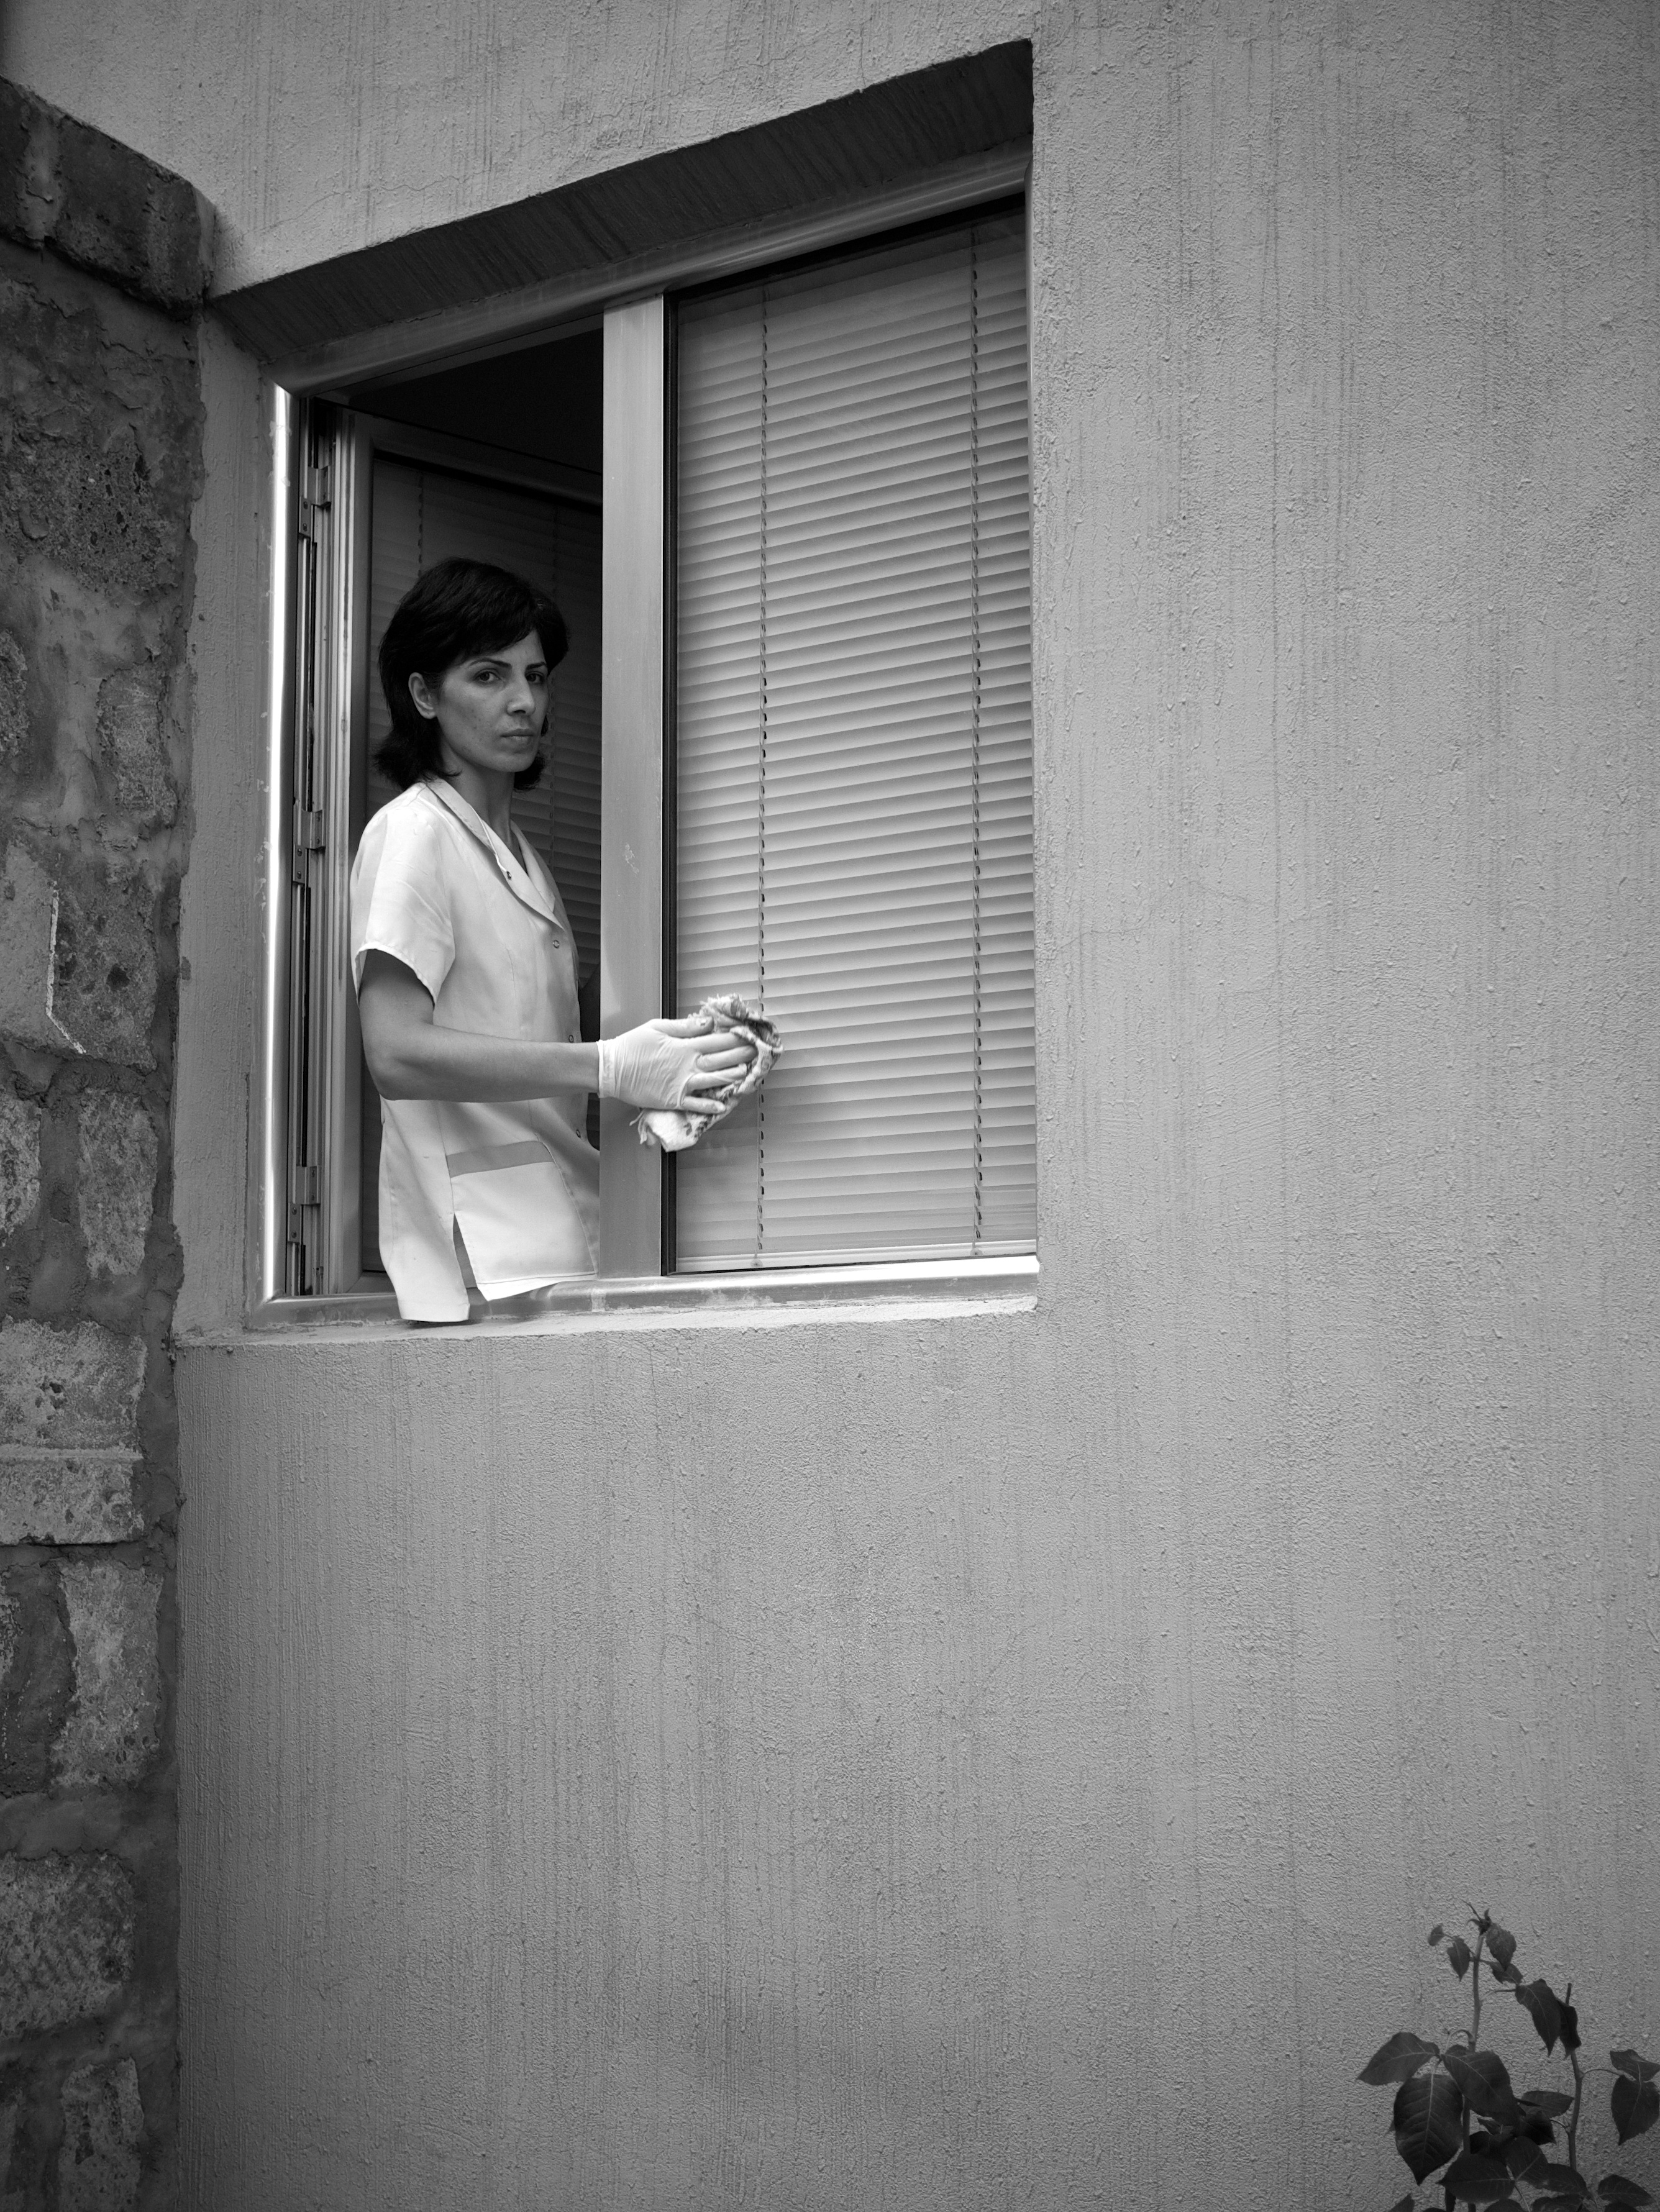
black and white, white, street, photography, house, window, wall, ebook, training, black, monochrome, interior design, streetphotography, flickr, thomas, video, olympus, photograph, omd, image, fuji, shape, leica, monochrom, leuthard, hcb, thomasleuthard, monochrome photography, window covering